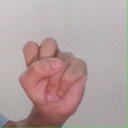
अक्षर: स